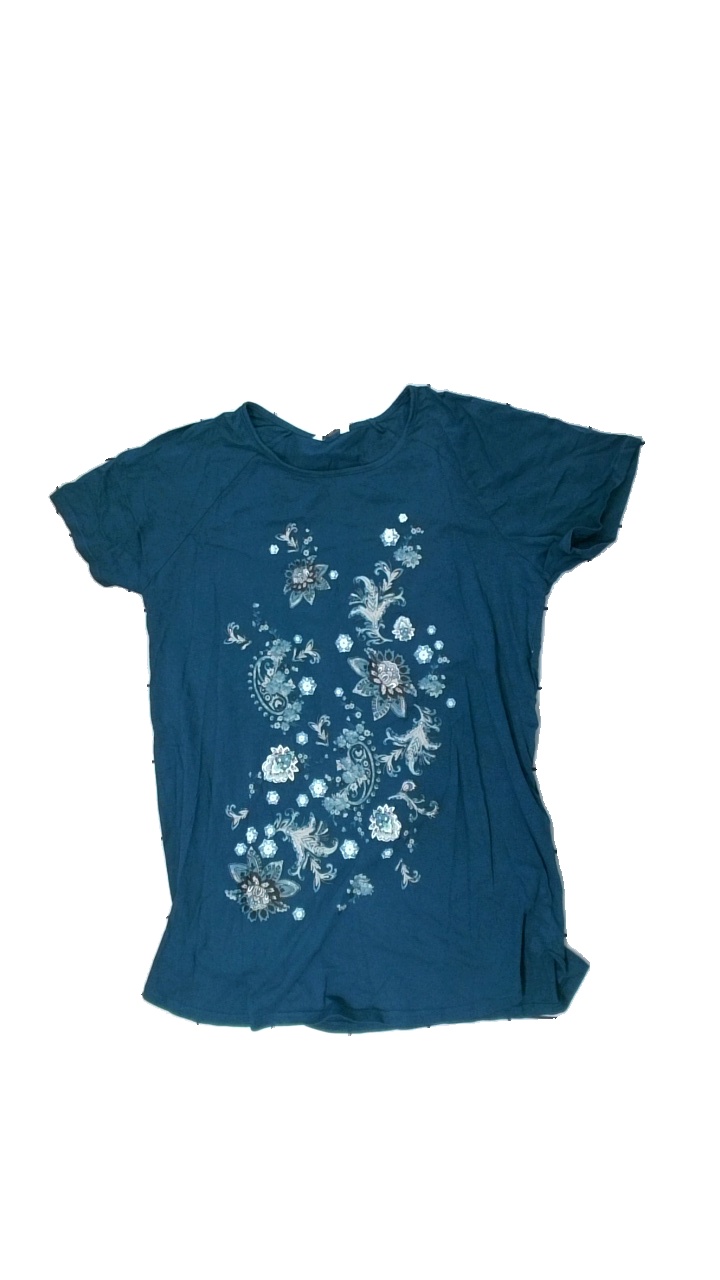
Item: T-shirt (Ladies)
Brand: Cellbes
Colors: Blue, White, Black, Multicolor
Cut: Regular, C-collar
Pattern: Floral print
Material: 100% cotton
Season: All
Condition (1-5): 3
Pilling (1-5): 4
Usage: Reuse
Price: <50